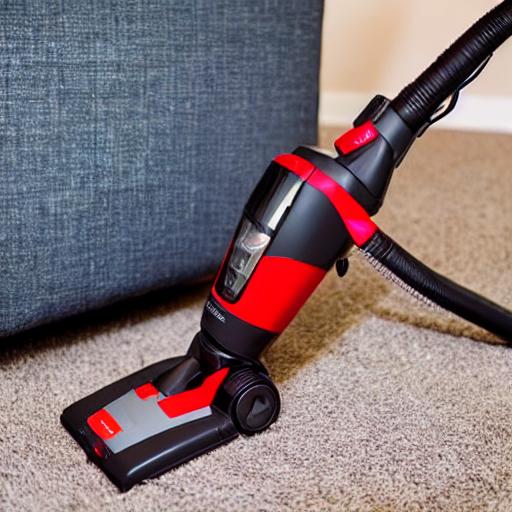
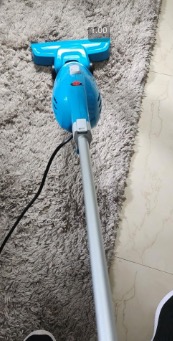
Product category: items_vacuum
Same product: no